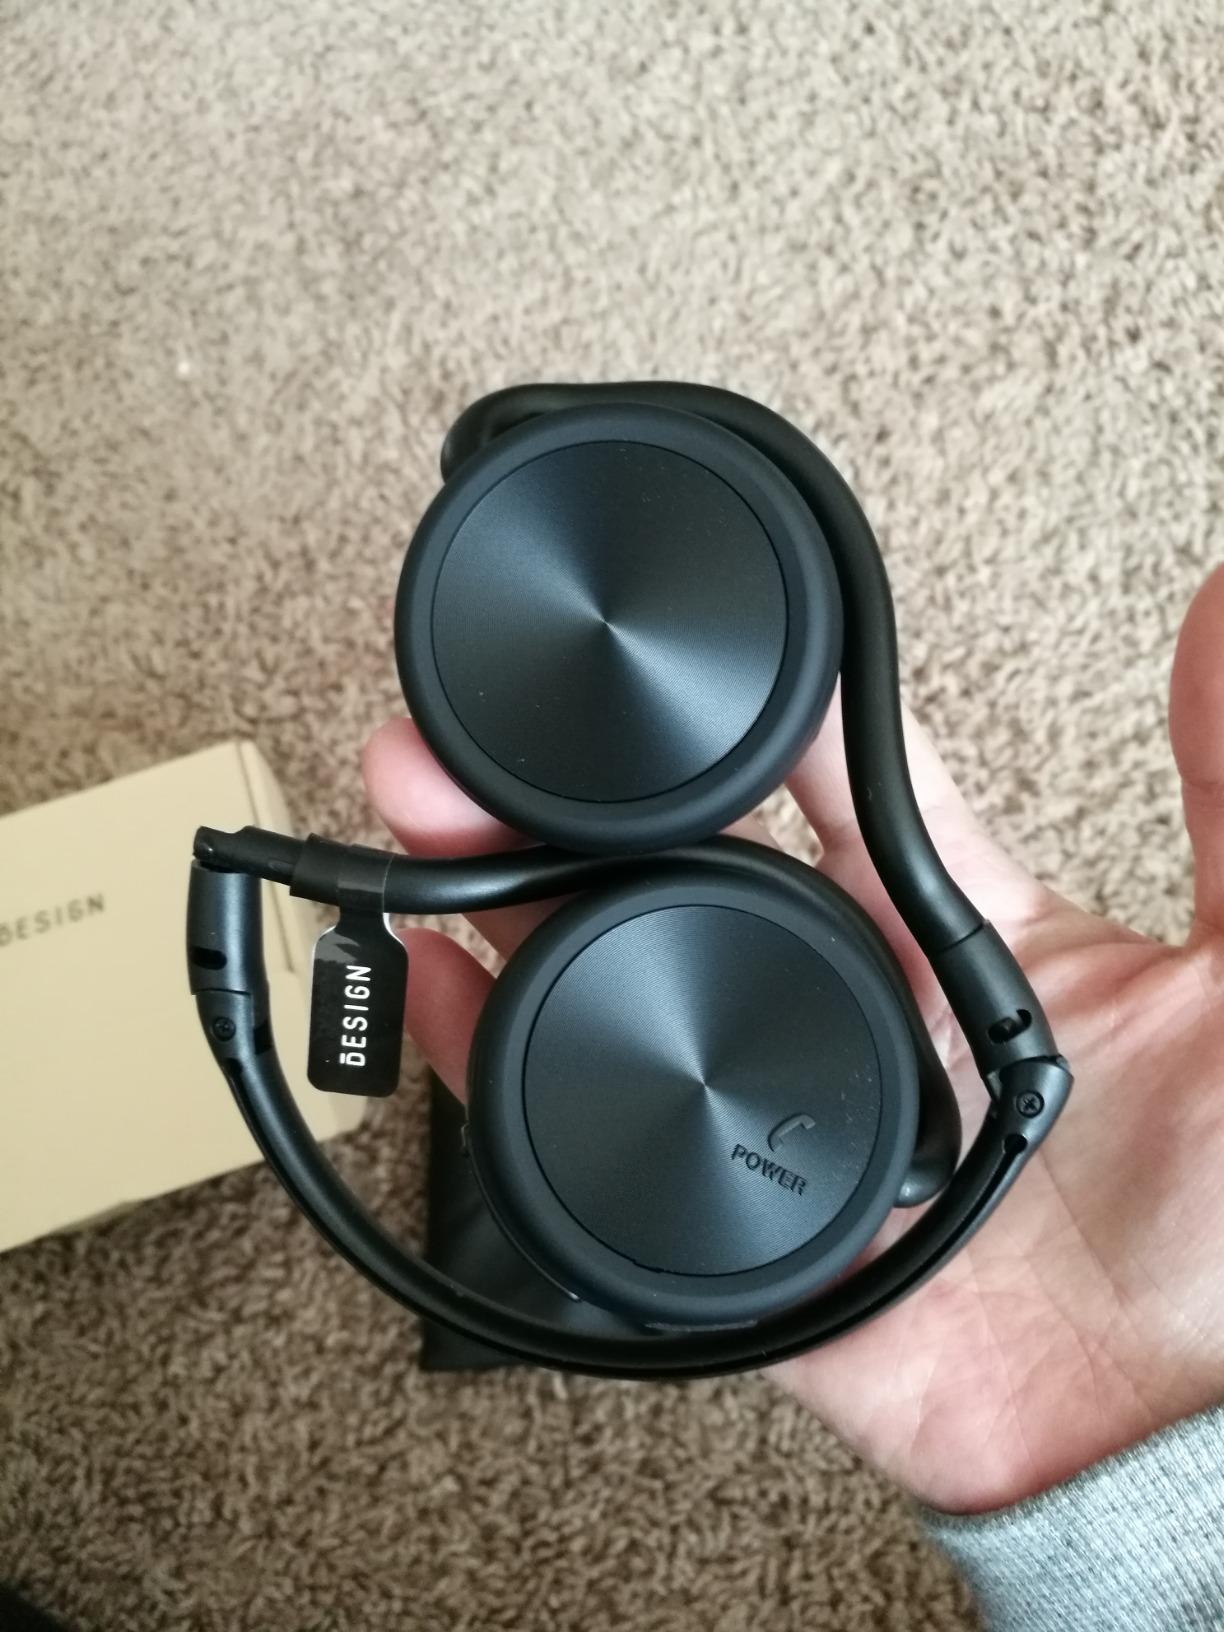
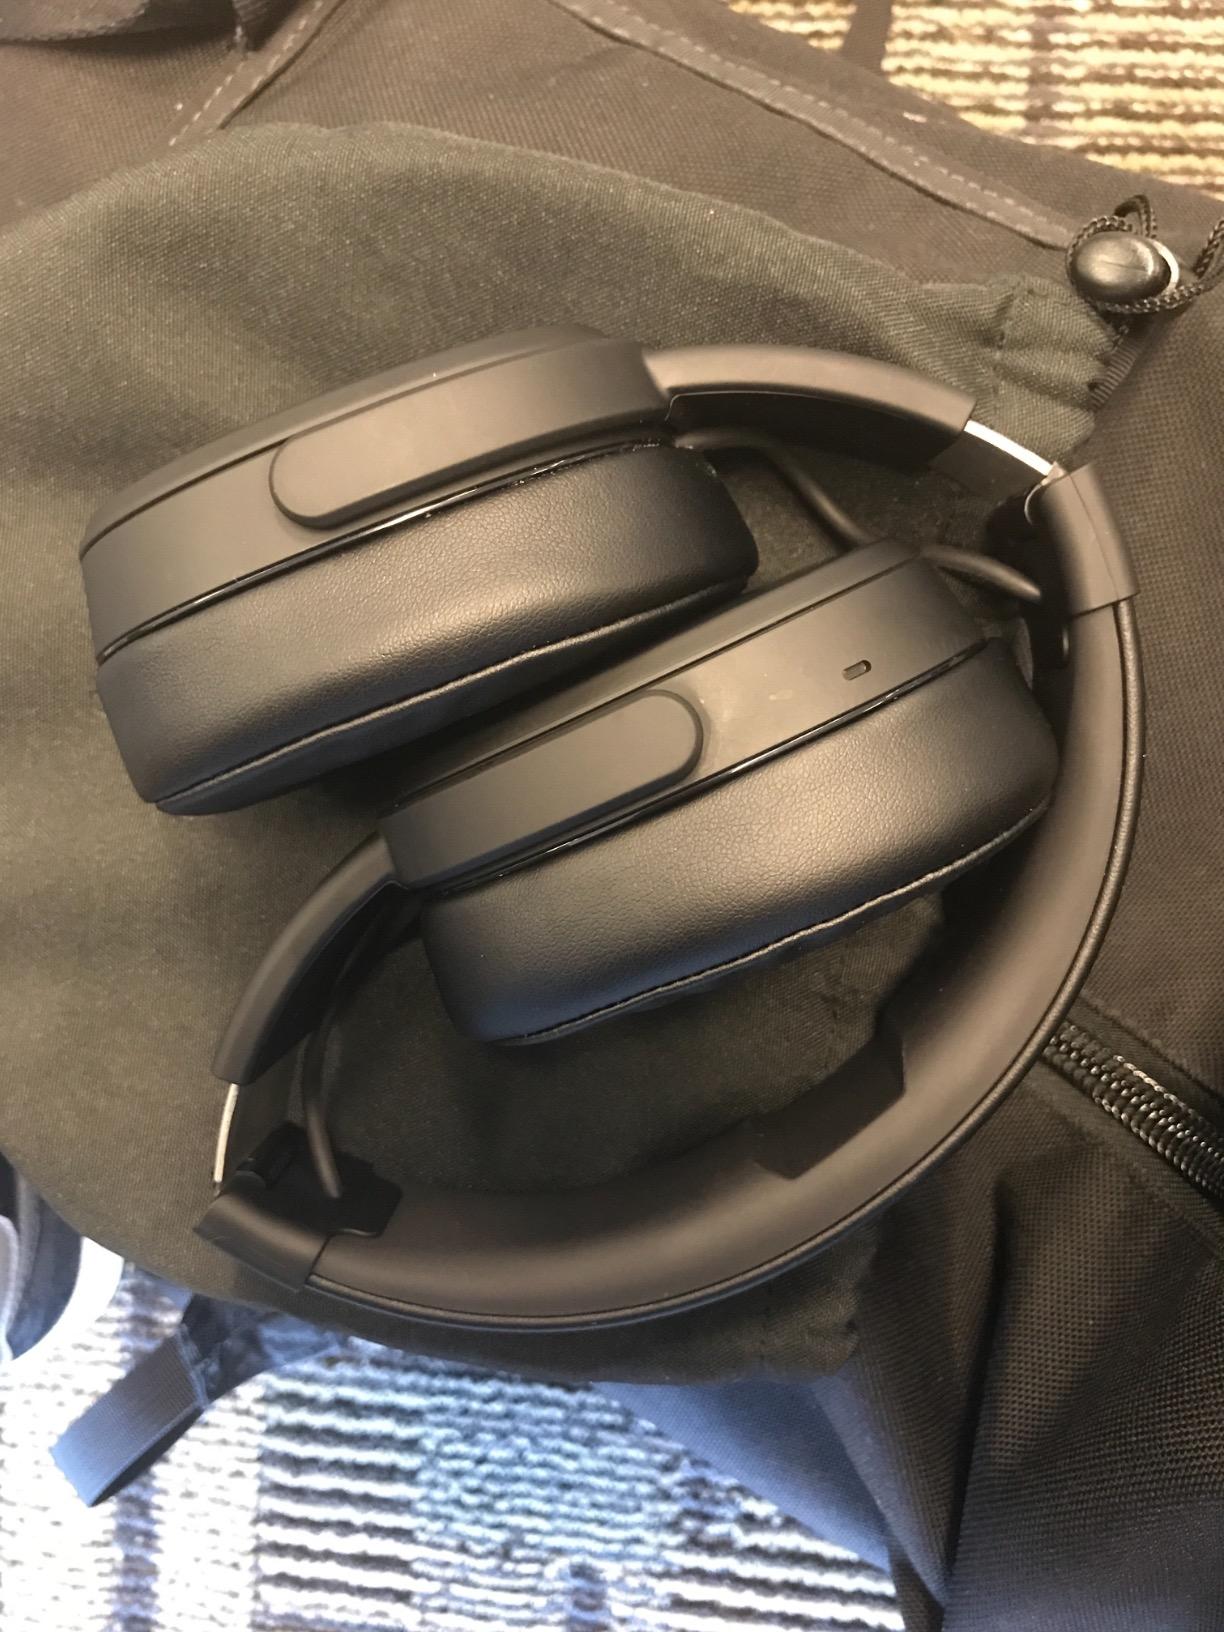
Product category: headphones
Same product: no